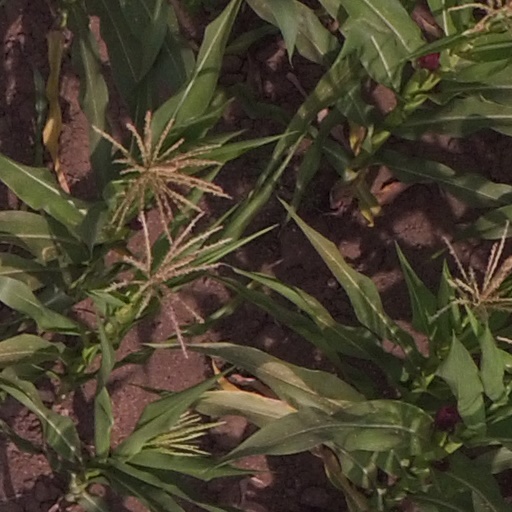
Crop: maize; corn